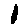
Label: 1